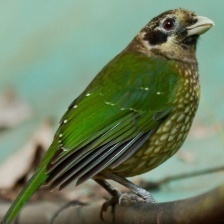
Species: SPOTTED CATBIRD
Scientific name: AILUROEDUS MACULOSUS